Grenada Masonic Temple

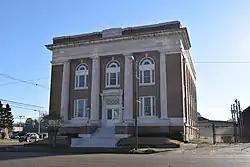
Grenada Masonic Temple in 2019

The Masonic Temple in Grenada, Mississippi is a Classical Revival building from 1925. It was listed on the National Register of Historic Places in 1988.